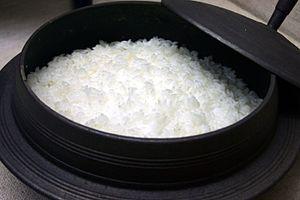
Les 3 techniques de cuisson du riz sont : à l'eau, à la vapeur, au gras. Elles varient avec les espèces et variétés de riz et les usages culinaires.